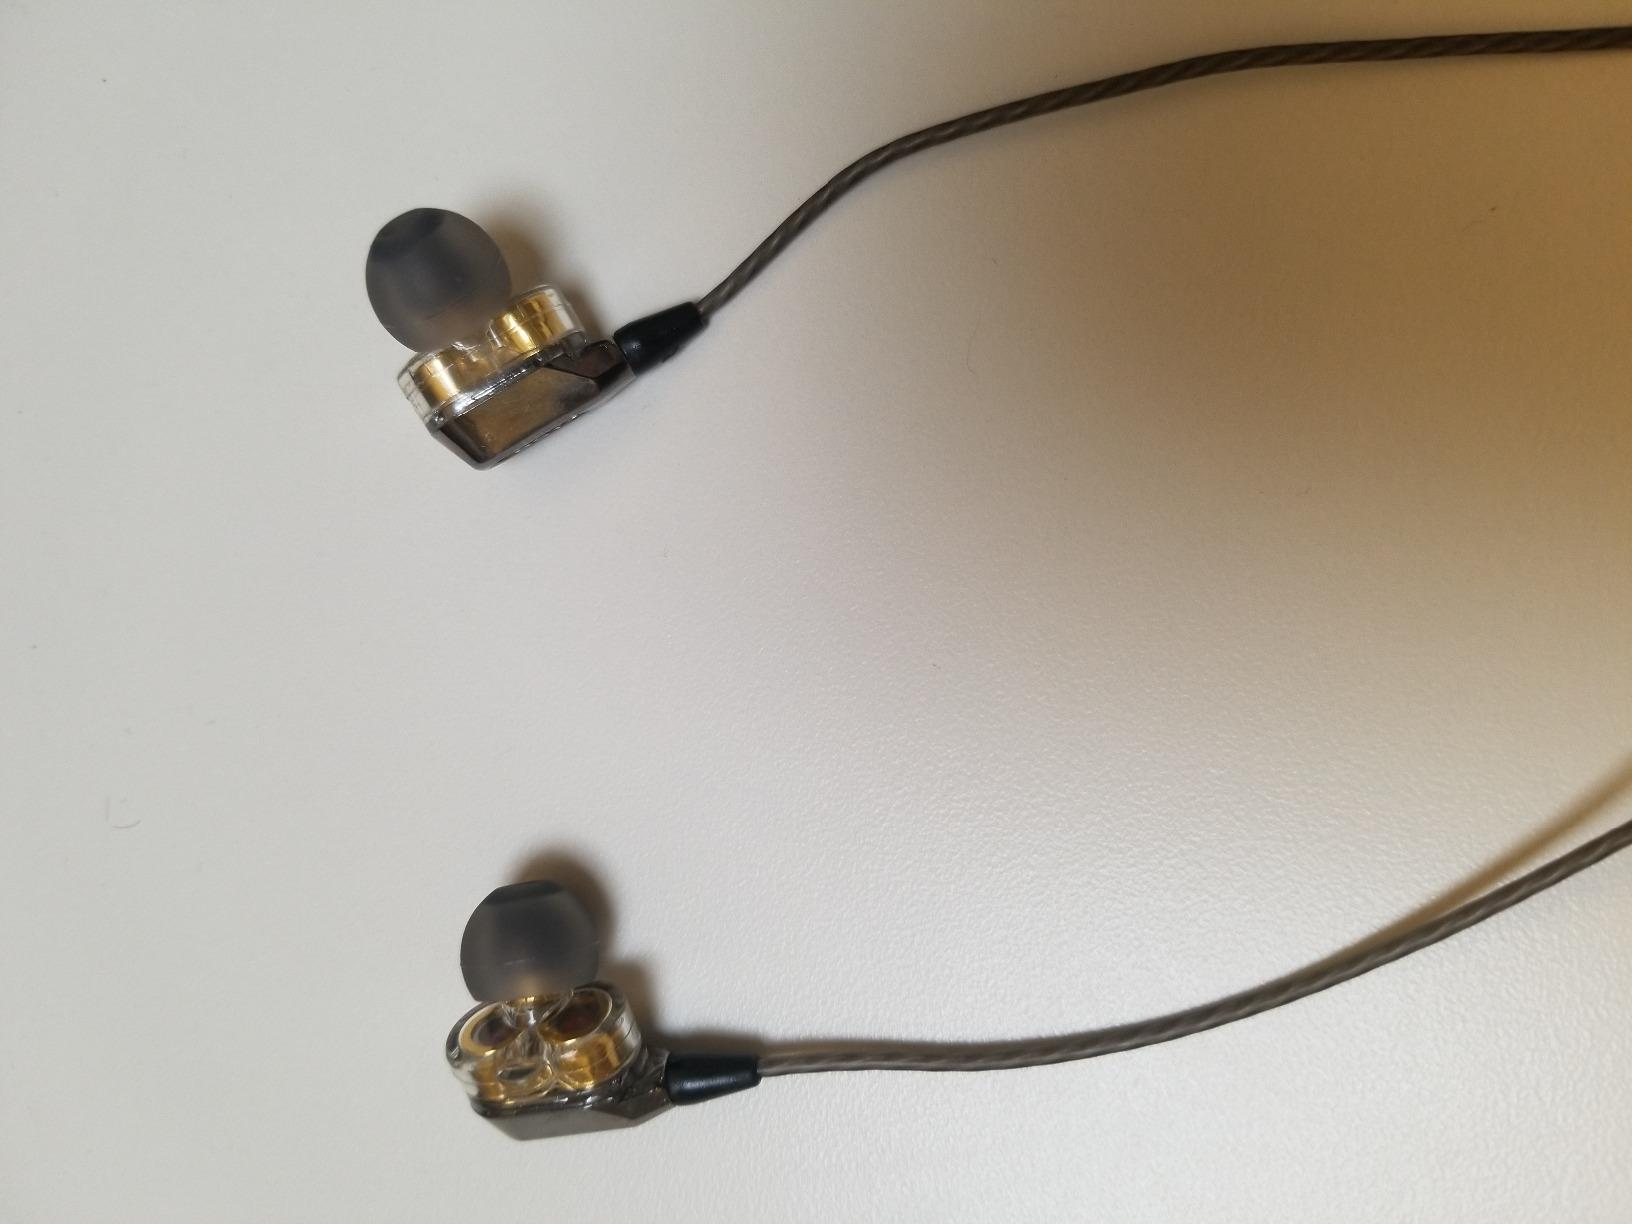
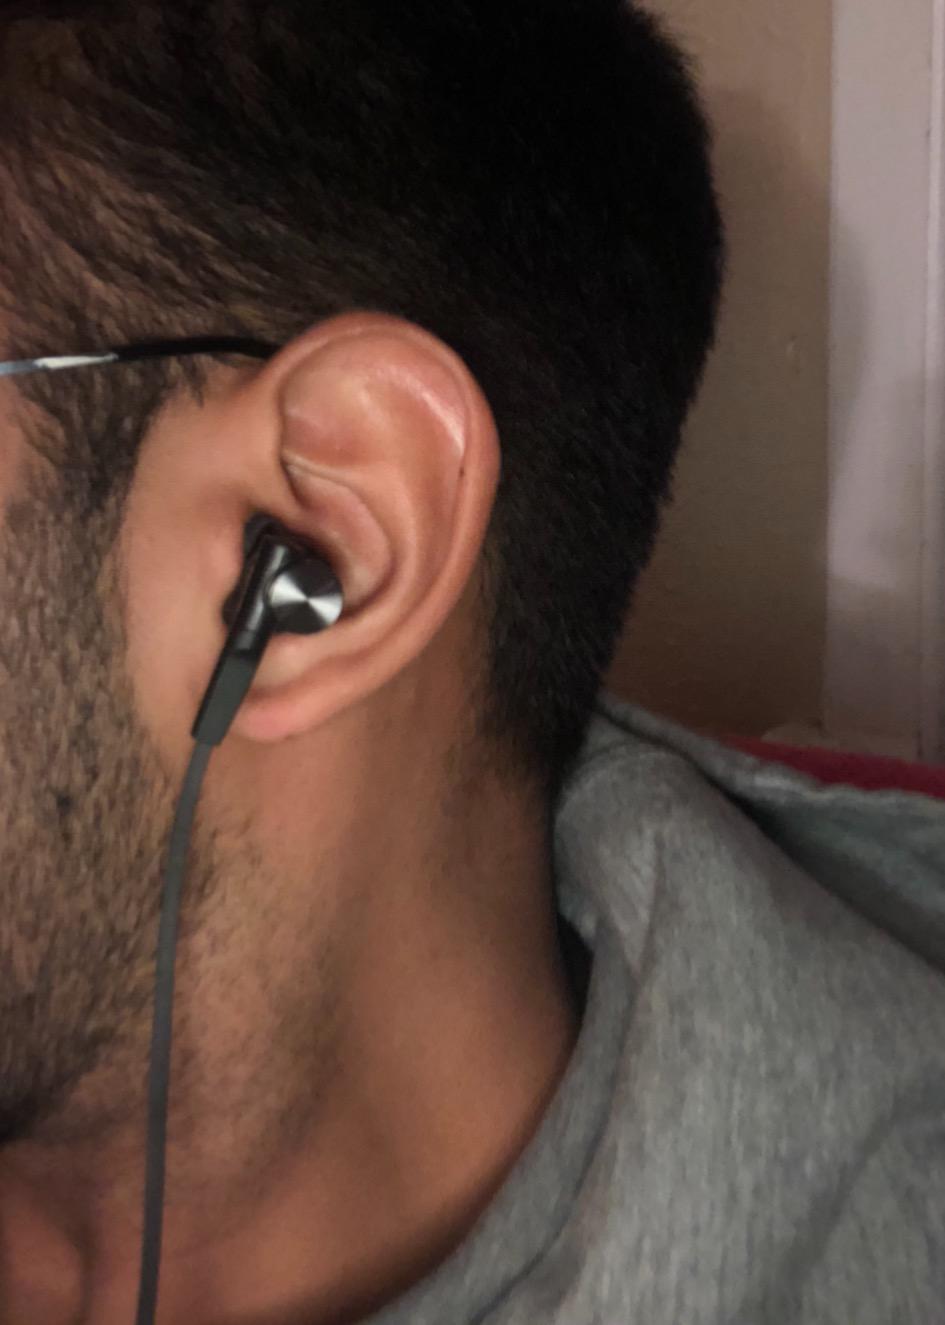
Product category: headphones
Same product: no